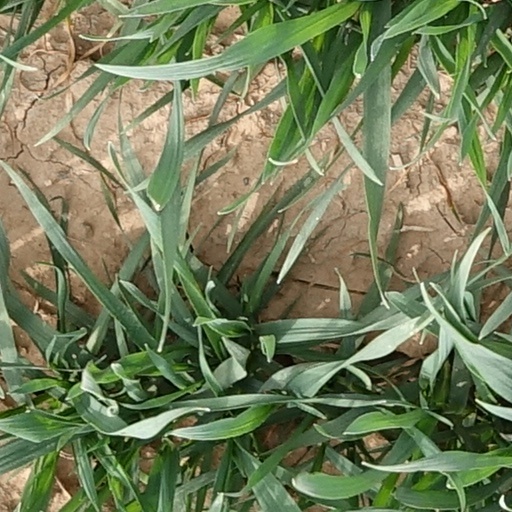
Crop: wheat